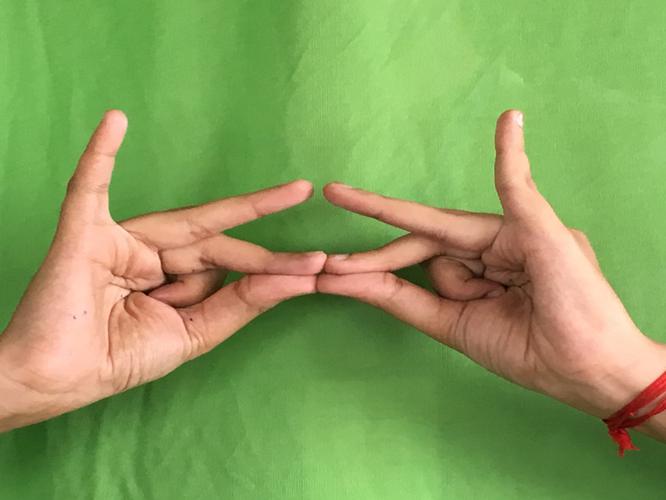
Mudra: Sakata
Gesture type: double_hand